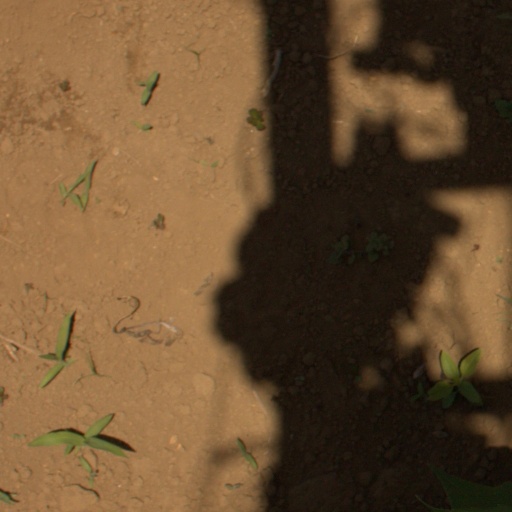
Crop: Jerusalem artichoke